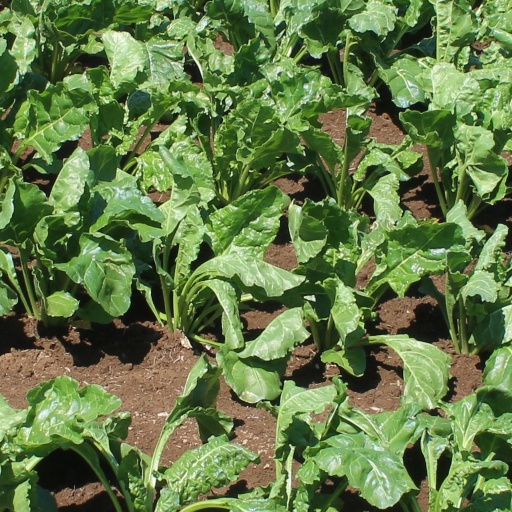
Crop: sugar beet